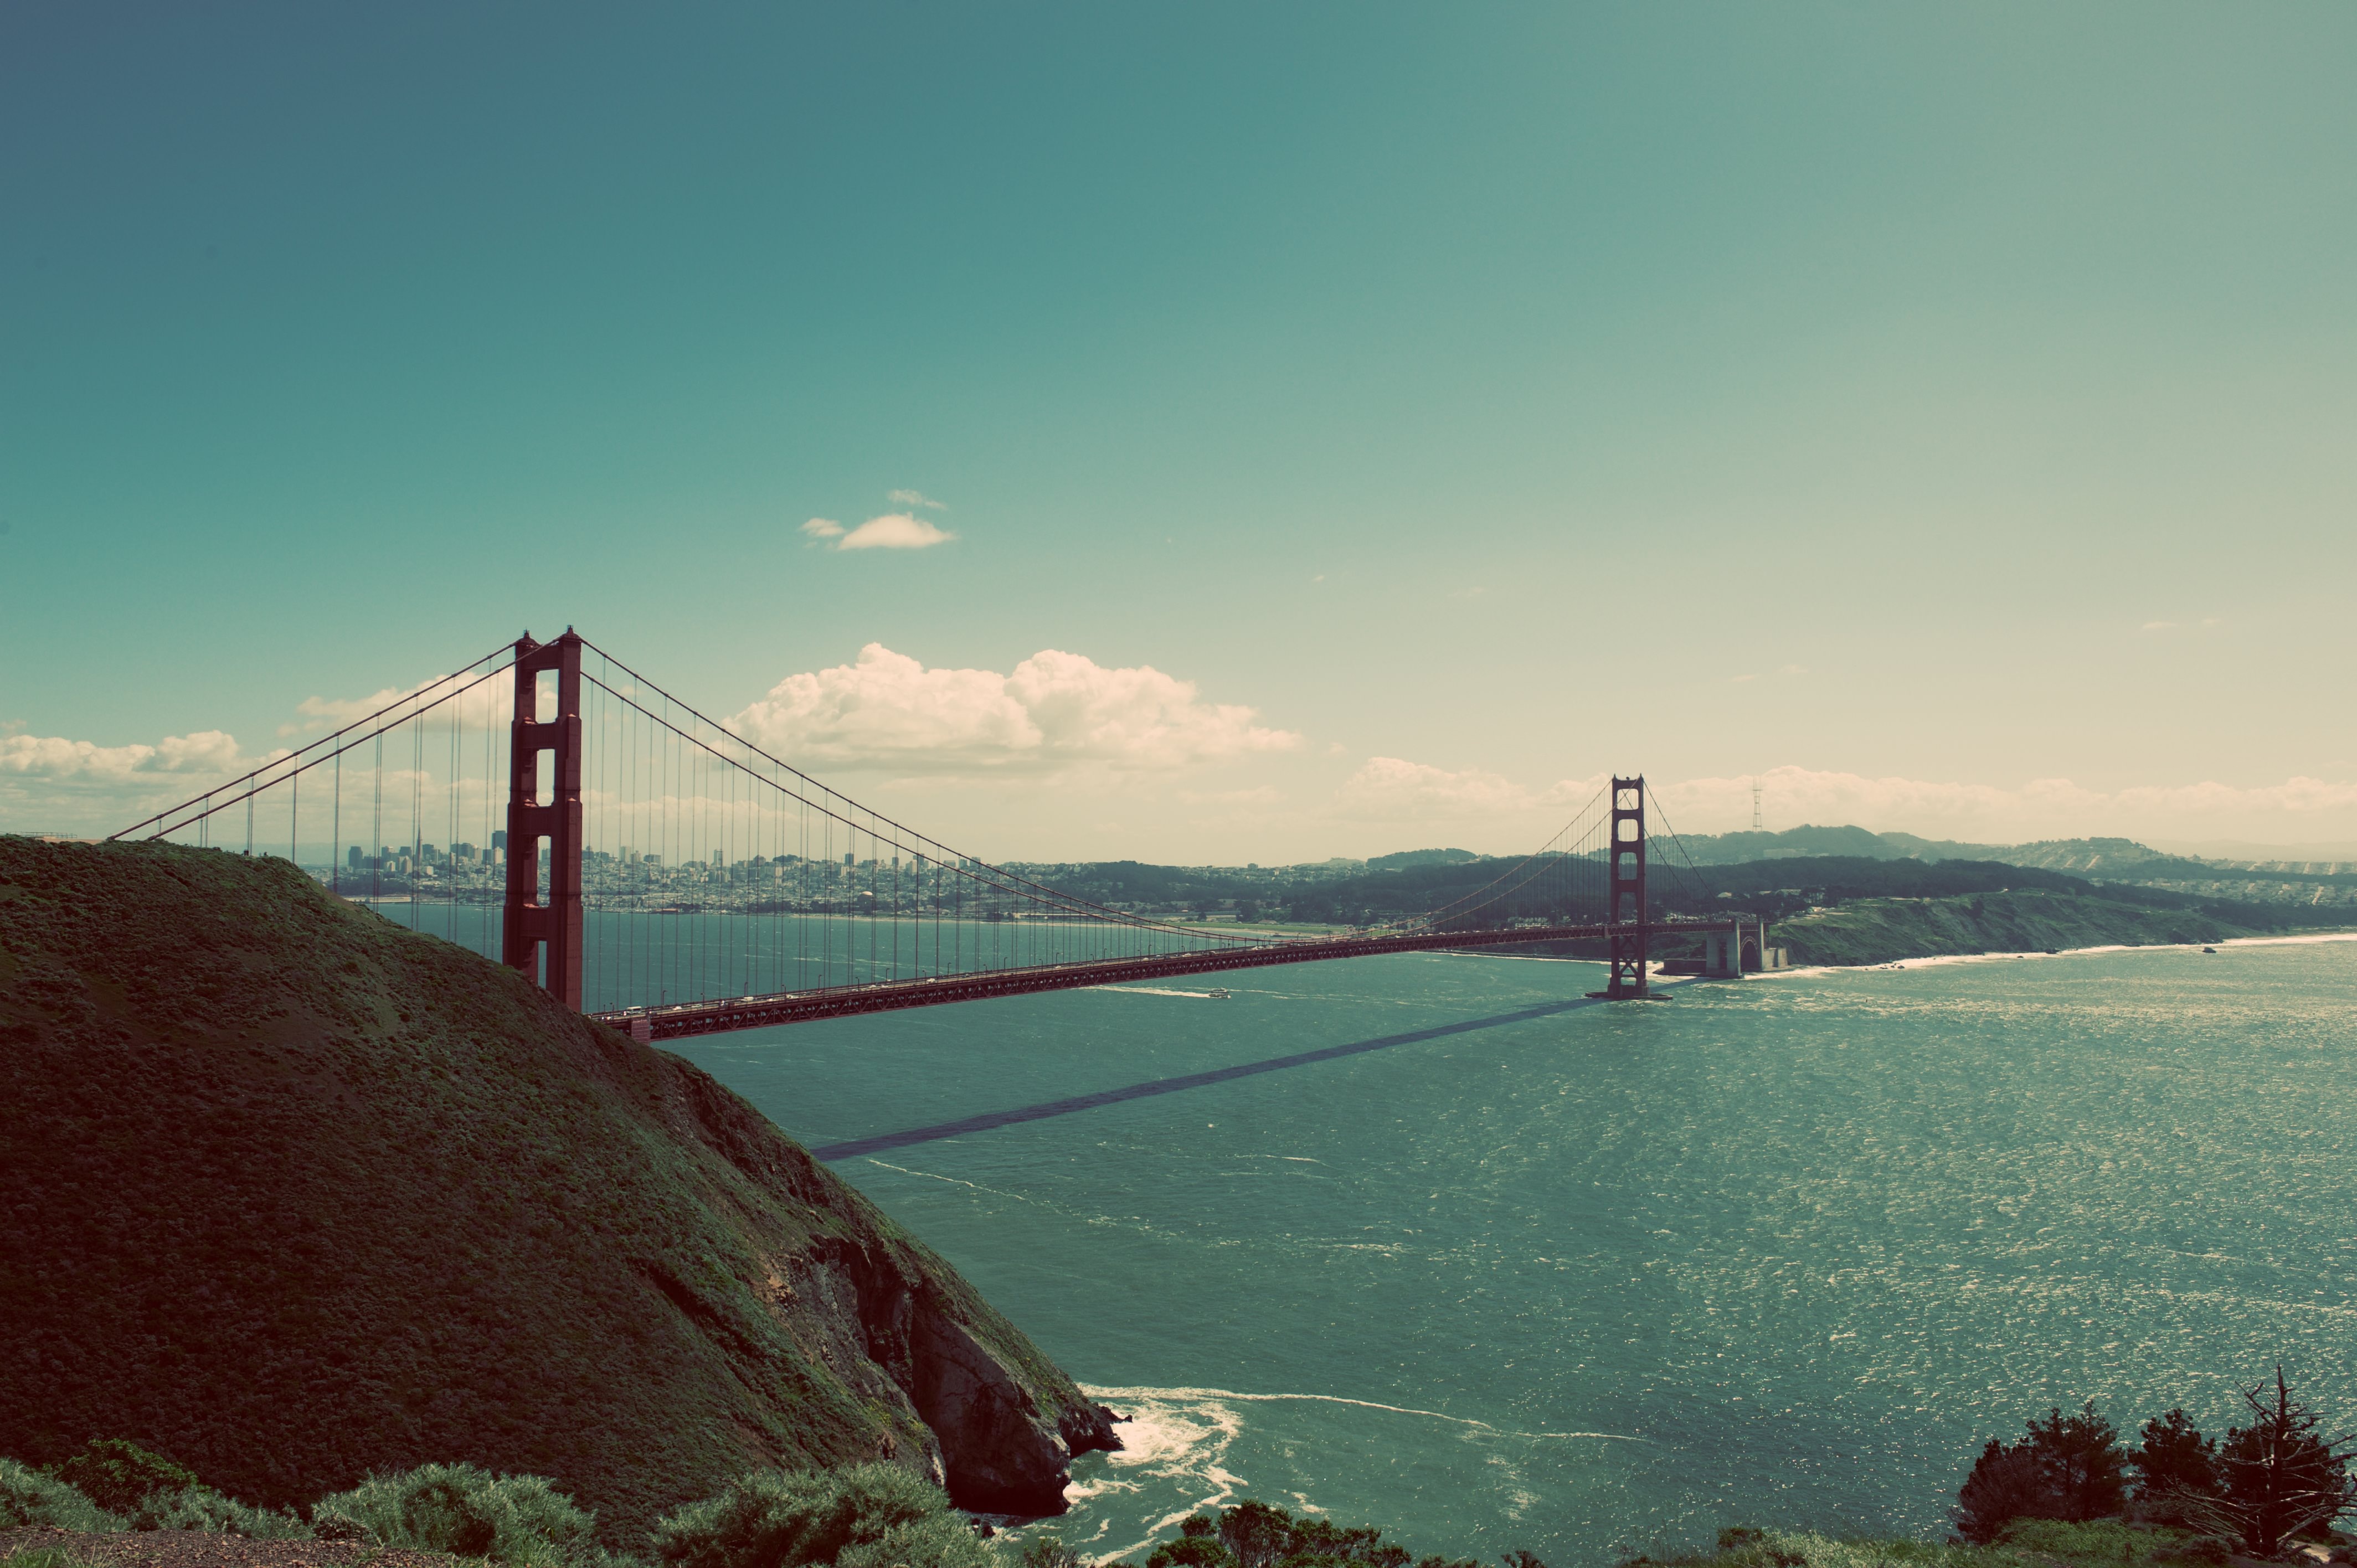
sea, coast, water, ocean, horizon, bridge, morning, shore, wave, dawn, river, golden gate bridge, suspension bridge, dusk, tower, bay, reservoir